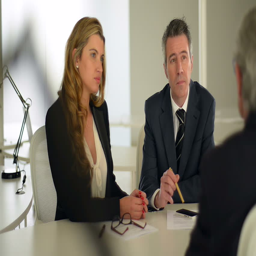
young and dynamic business team , meet and talk in a busy modern office building about their partnership